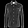
Label: Shirt